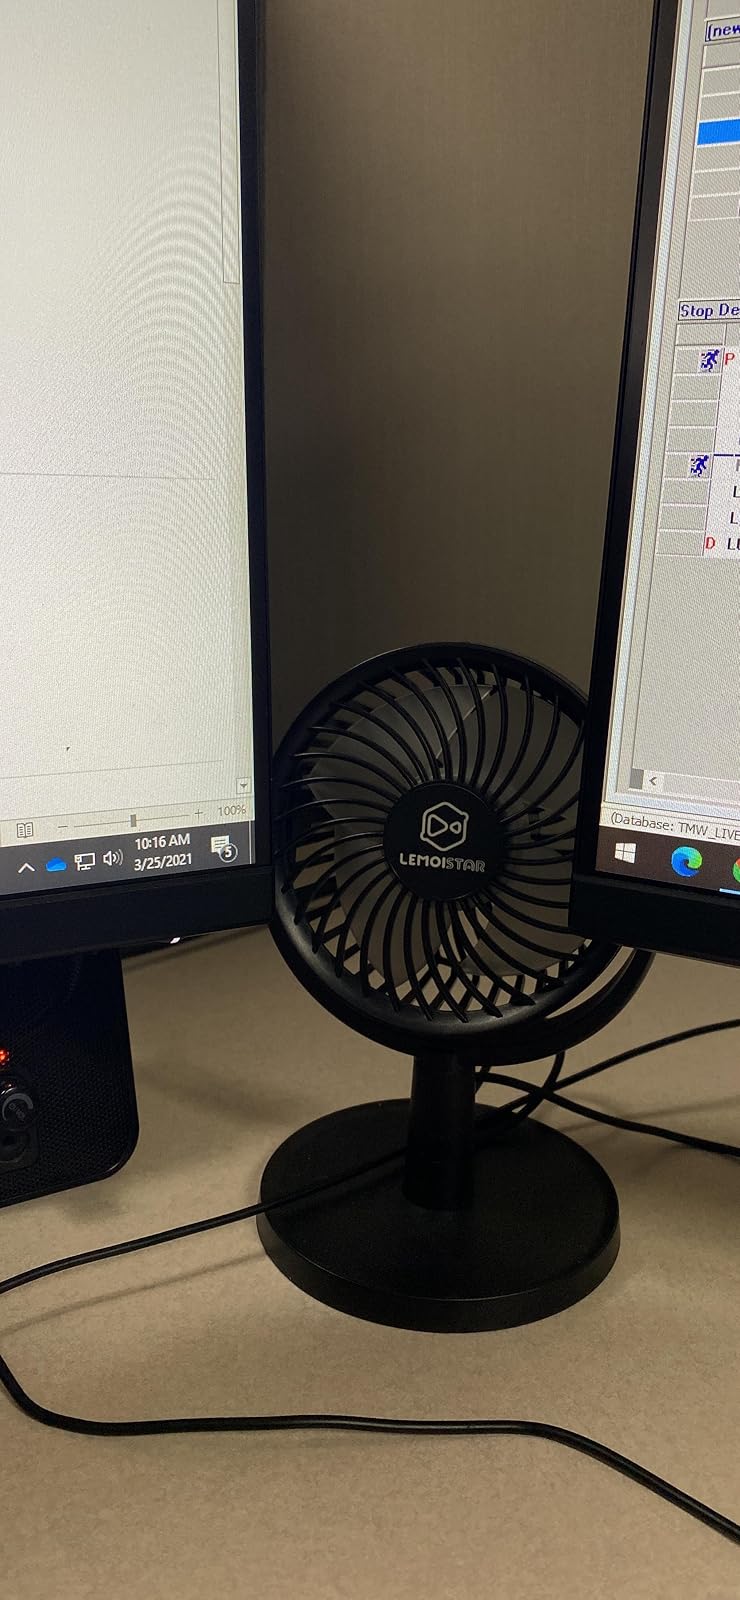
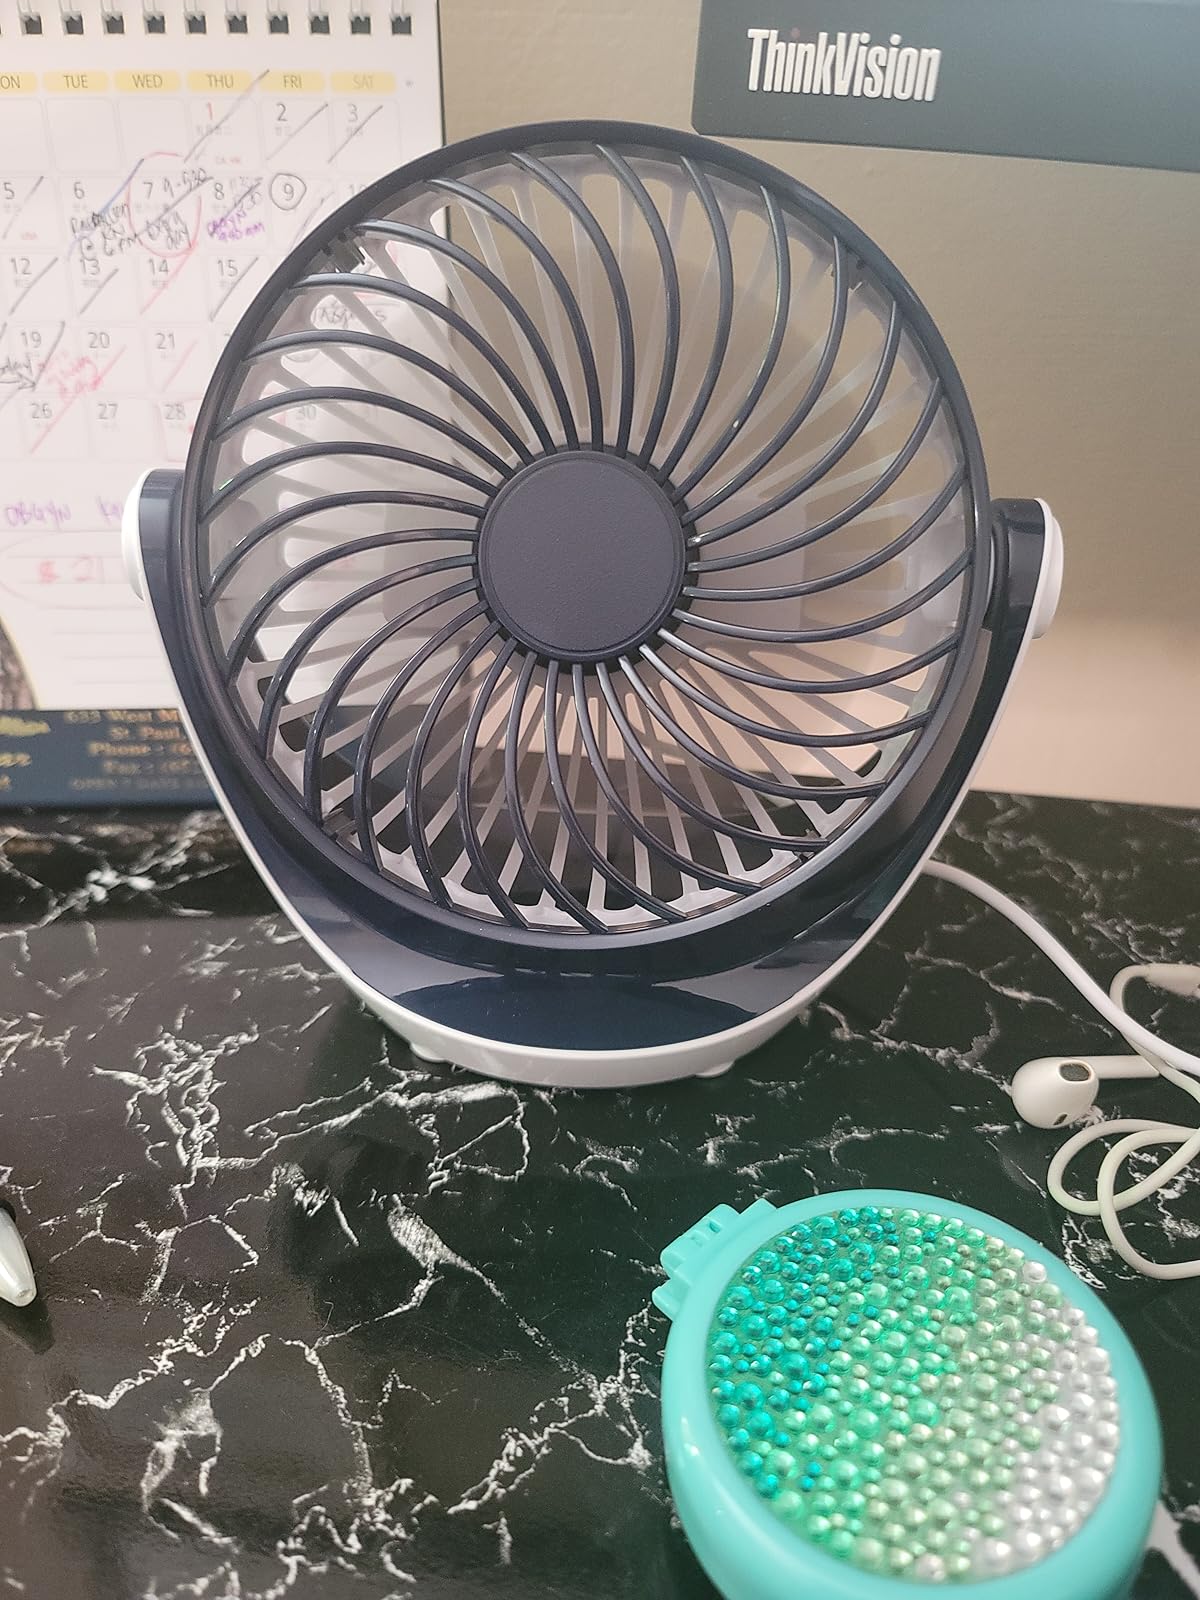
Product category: fan
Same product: no